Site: brandenburg
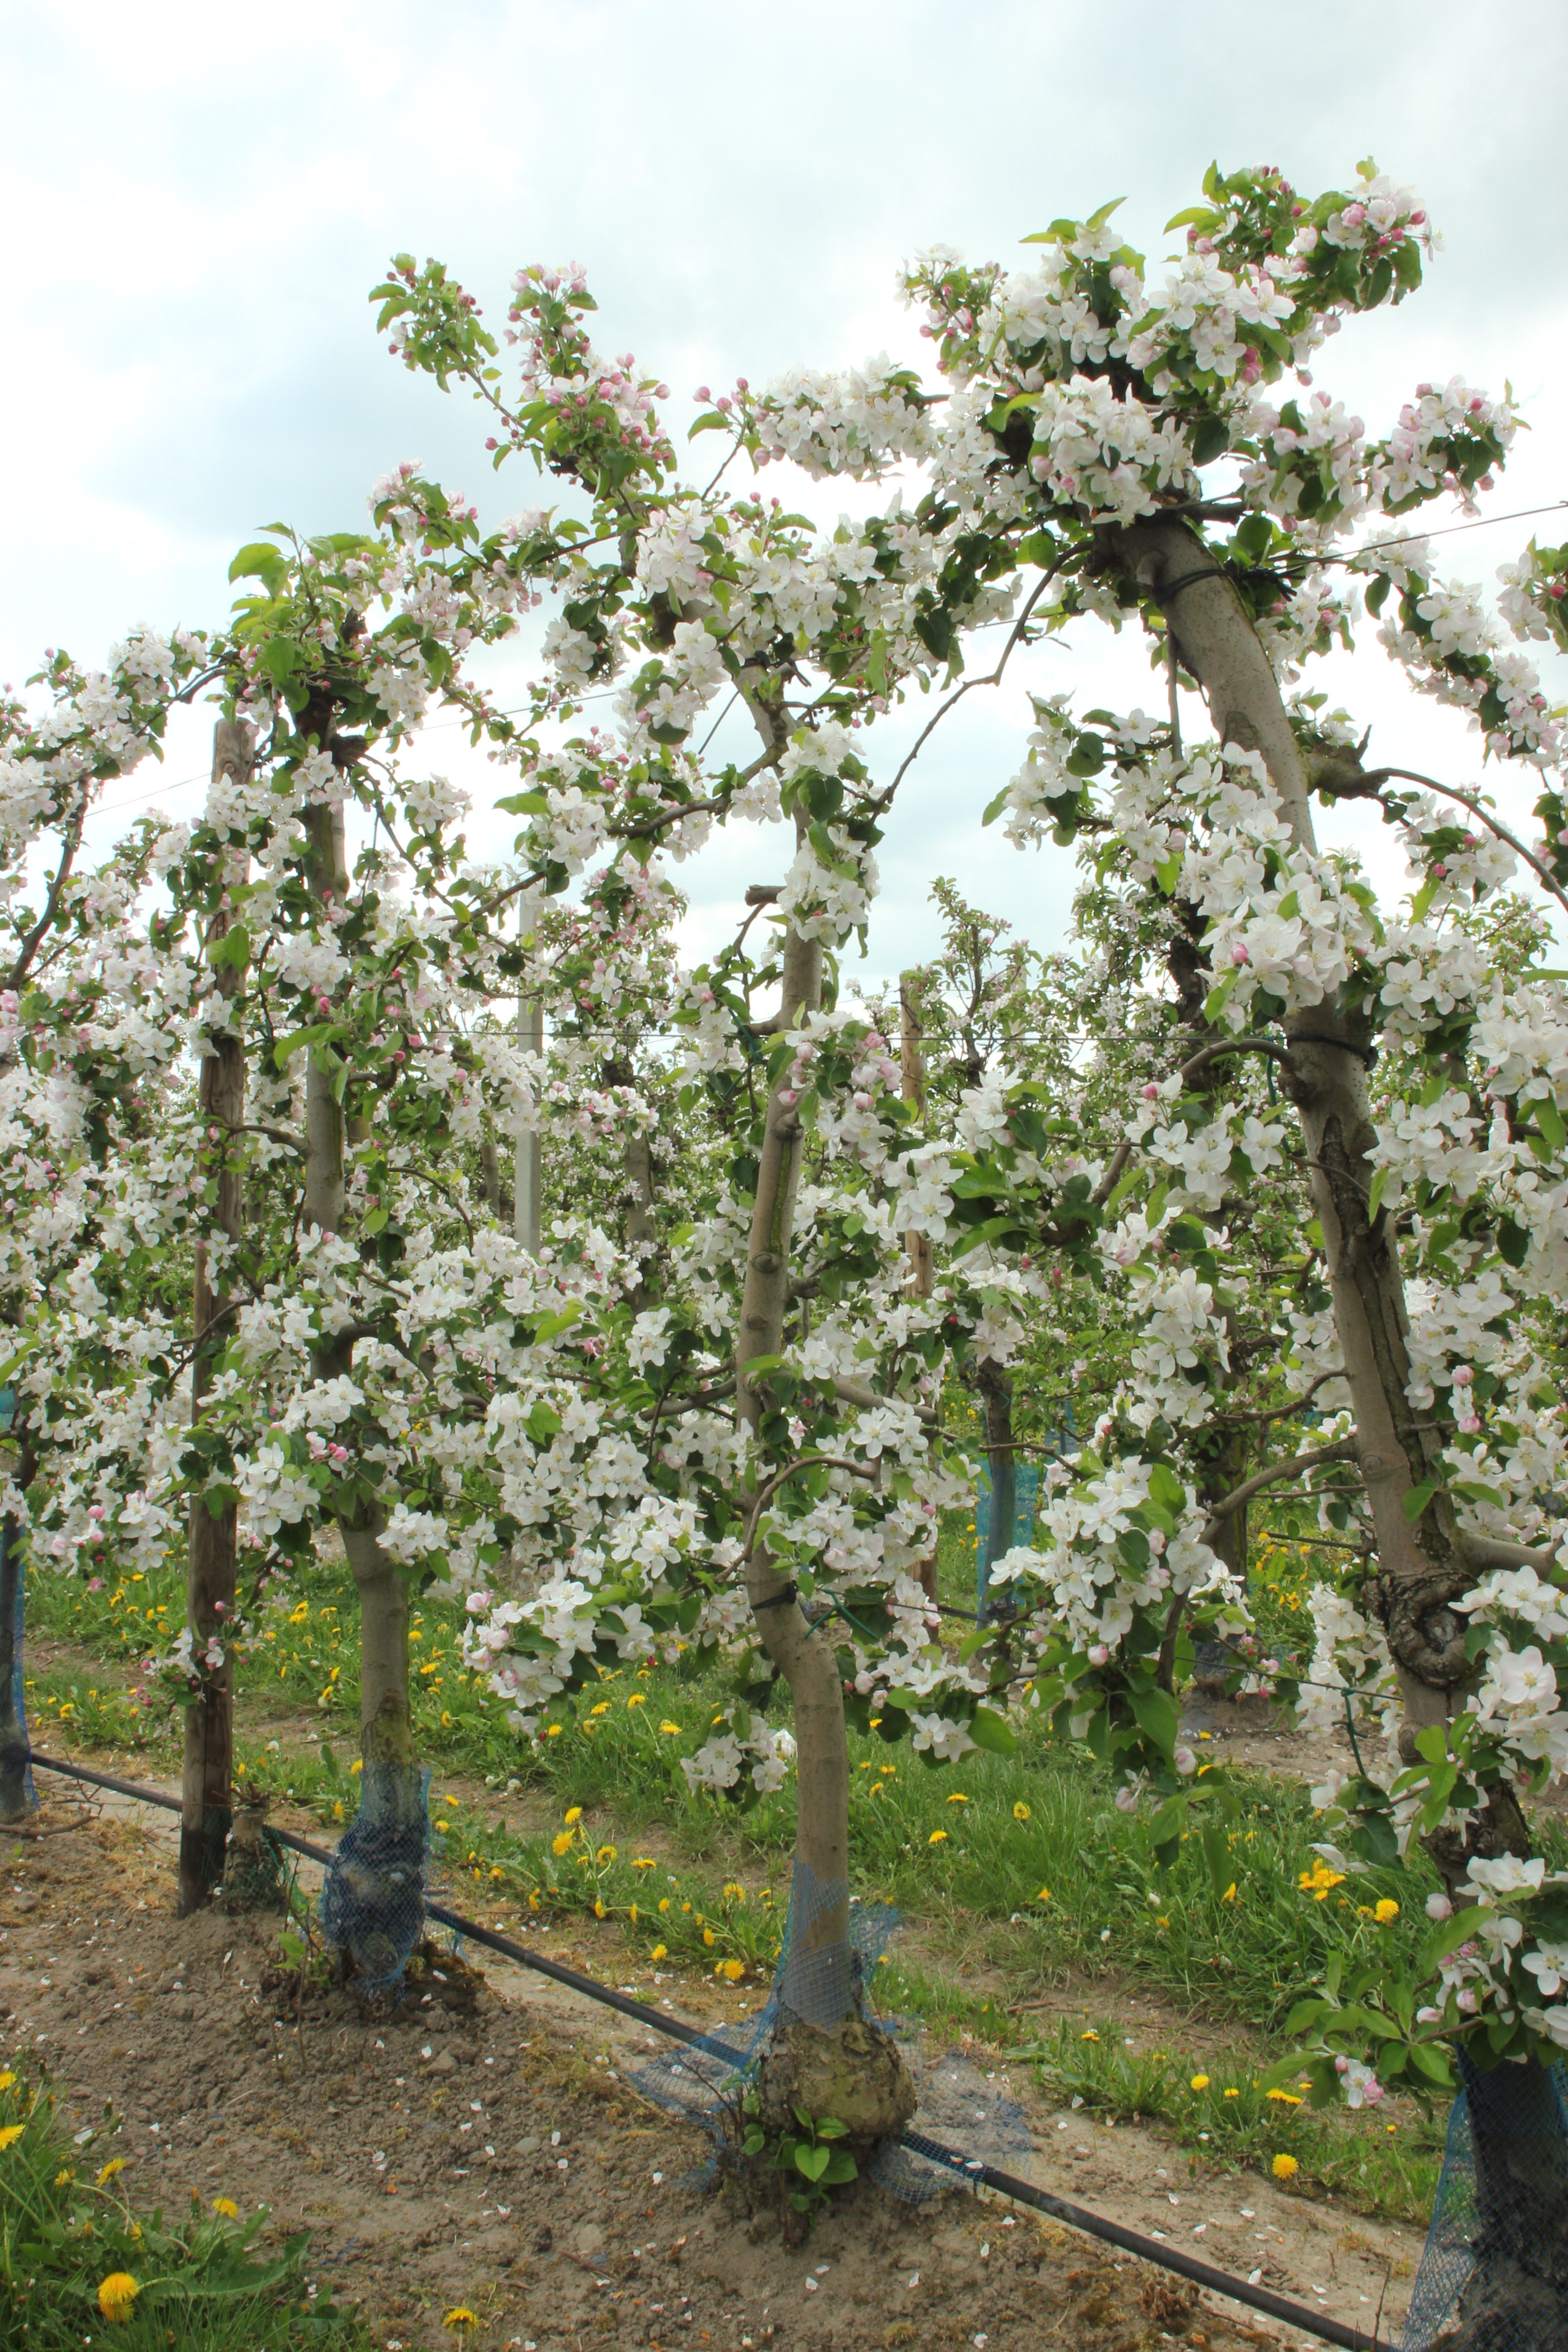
Growth stage (BBCH 65): Flowering